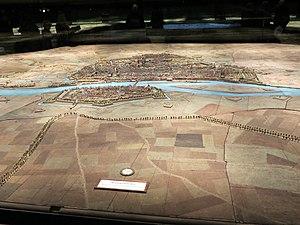
Plan Relief 02 Maastricht 4 PBA Lille 2019